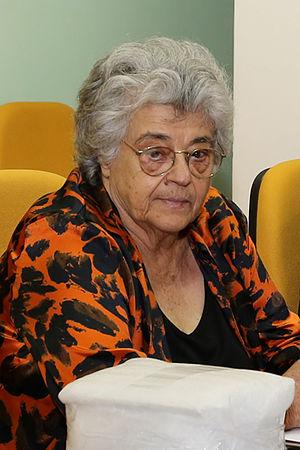
Niède Guidon est une archéologue née le 12 mars 1933 à Jaú, São Paulo.